Canada Saskatchewan Production Studios

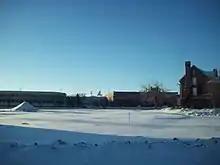
Canada Saskatchewan Production Studios viewed from former Anglican Diocesan property, to the east

The Saskatchewan Normal School was a publicly funded provincial post-secondary institution for the training of teachers. Such training began in Regina as early as 1890. The first permanent home for was built in 1913 at the corner of College Avenue and Broad Street. The Collegiate Gothic style structure was designed by Regina architects Storey and Van Egmond. Classes began in January 1914 as the building was still under construction; it was completed in 1915. Facilities in Saskatoon and Moose Jaw were opened in the 1920s to serve the demand from a growing population. The Normal School operated until 1940, when it was taken over by the Royal Canadian Air Force. The facility was used for military training until the end of World War II.